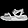
Label: Sandal